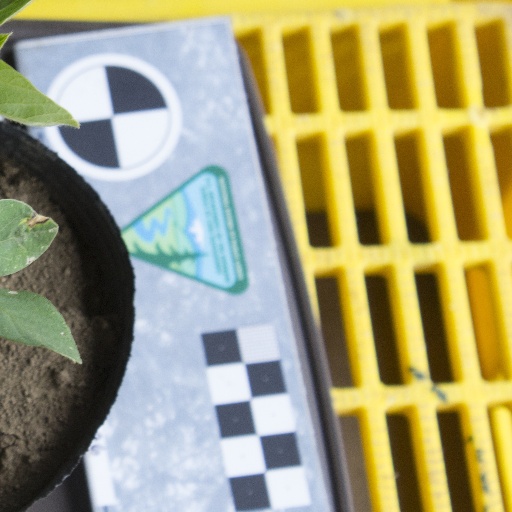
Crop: soybean